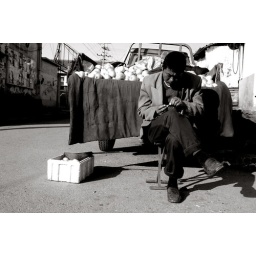
A man sits by his truck in a small backstreet on the eastern edge of the city, selling apples